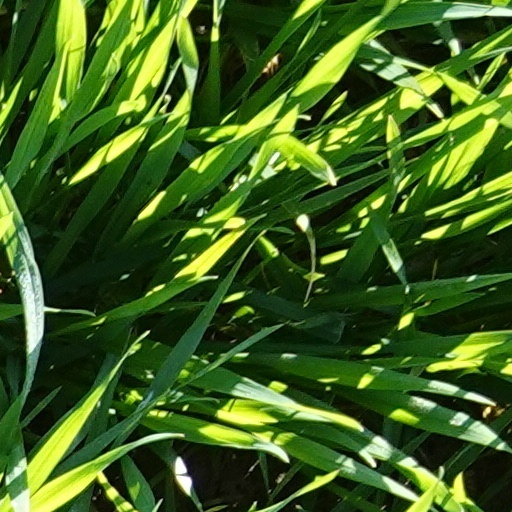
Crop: wheat